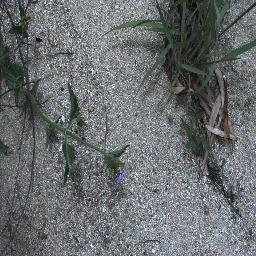
Label: siam_weed